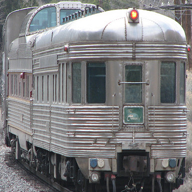
Vehicle type: Trains